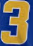
Number: 3